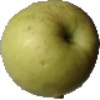
Label: Apple Golden 3